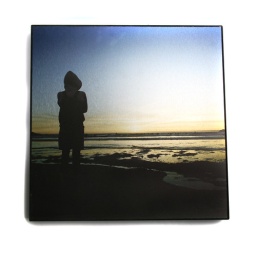
Picture printed on metal, then put in to a black box frame. you can have this painted any colour